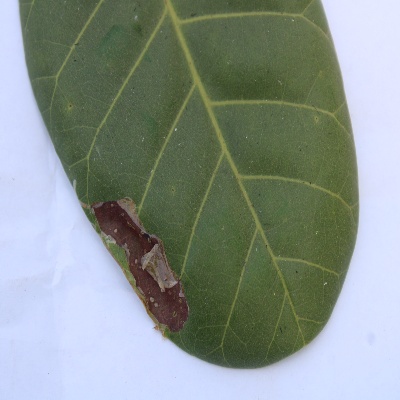
Crop: Cashew
Condition: leaf miner